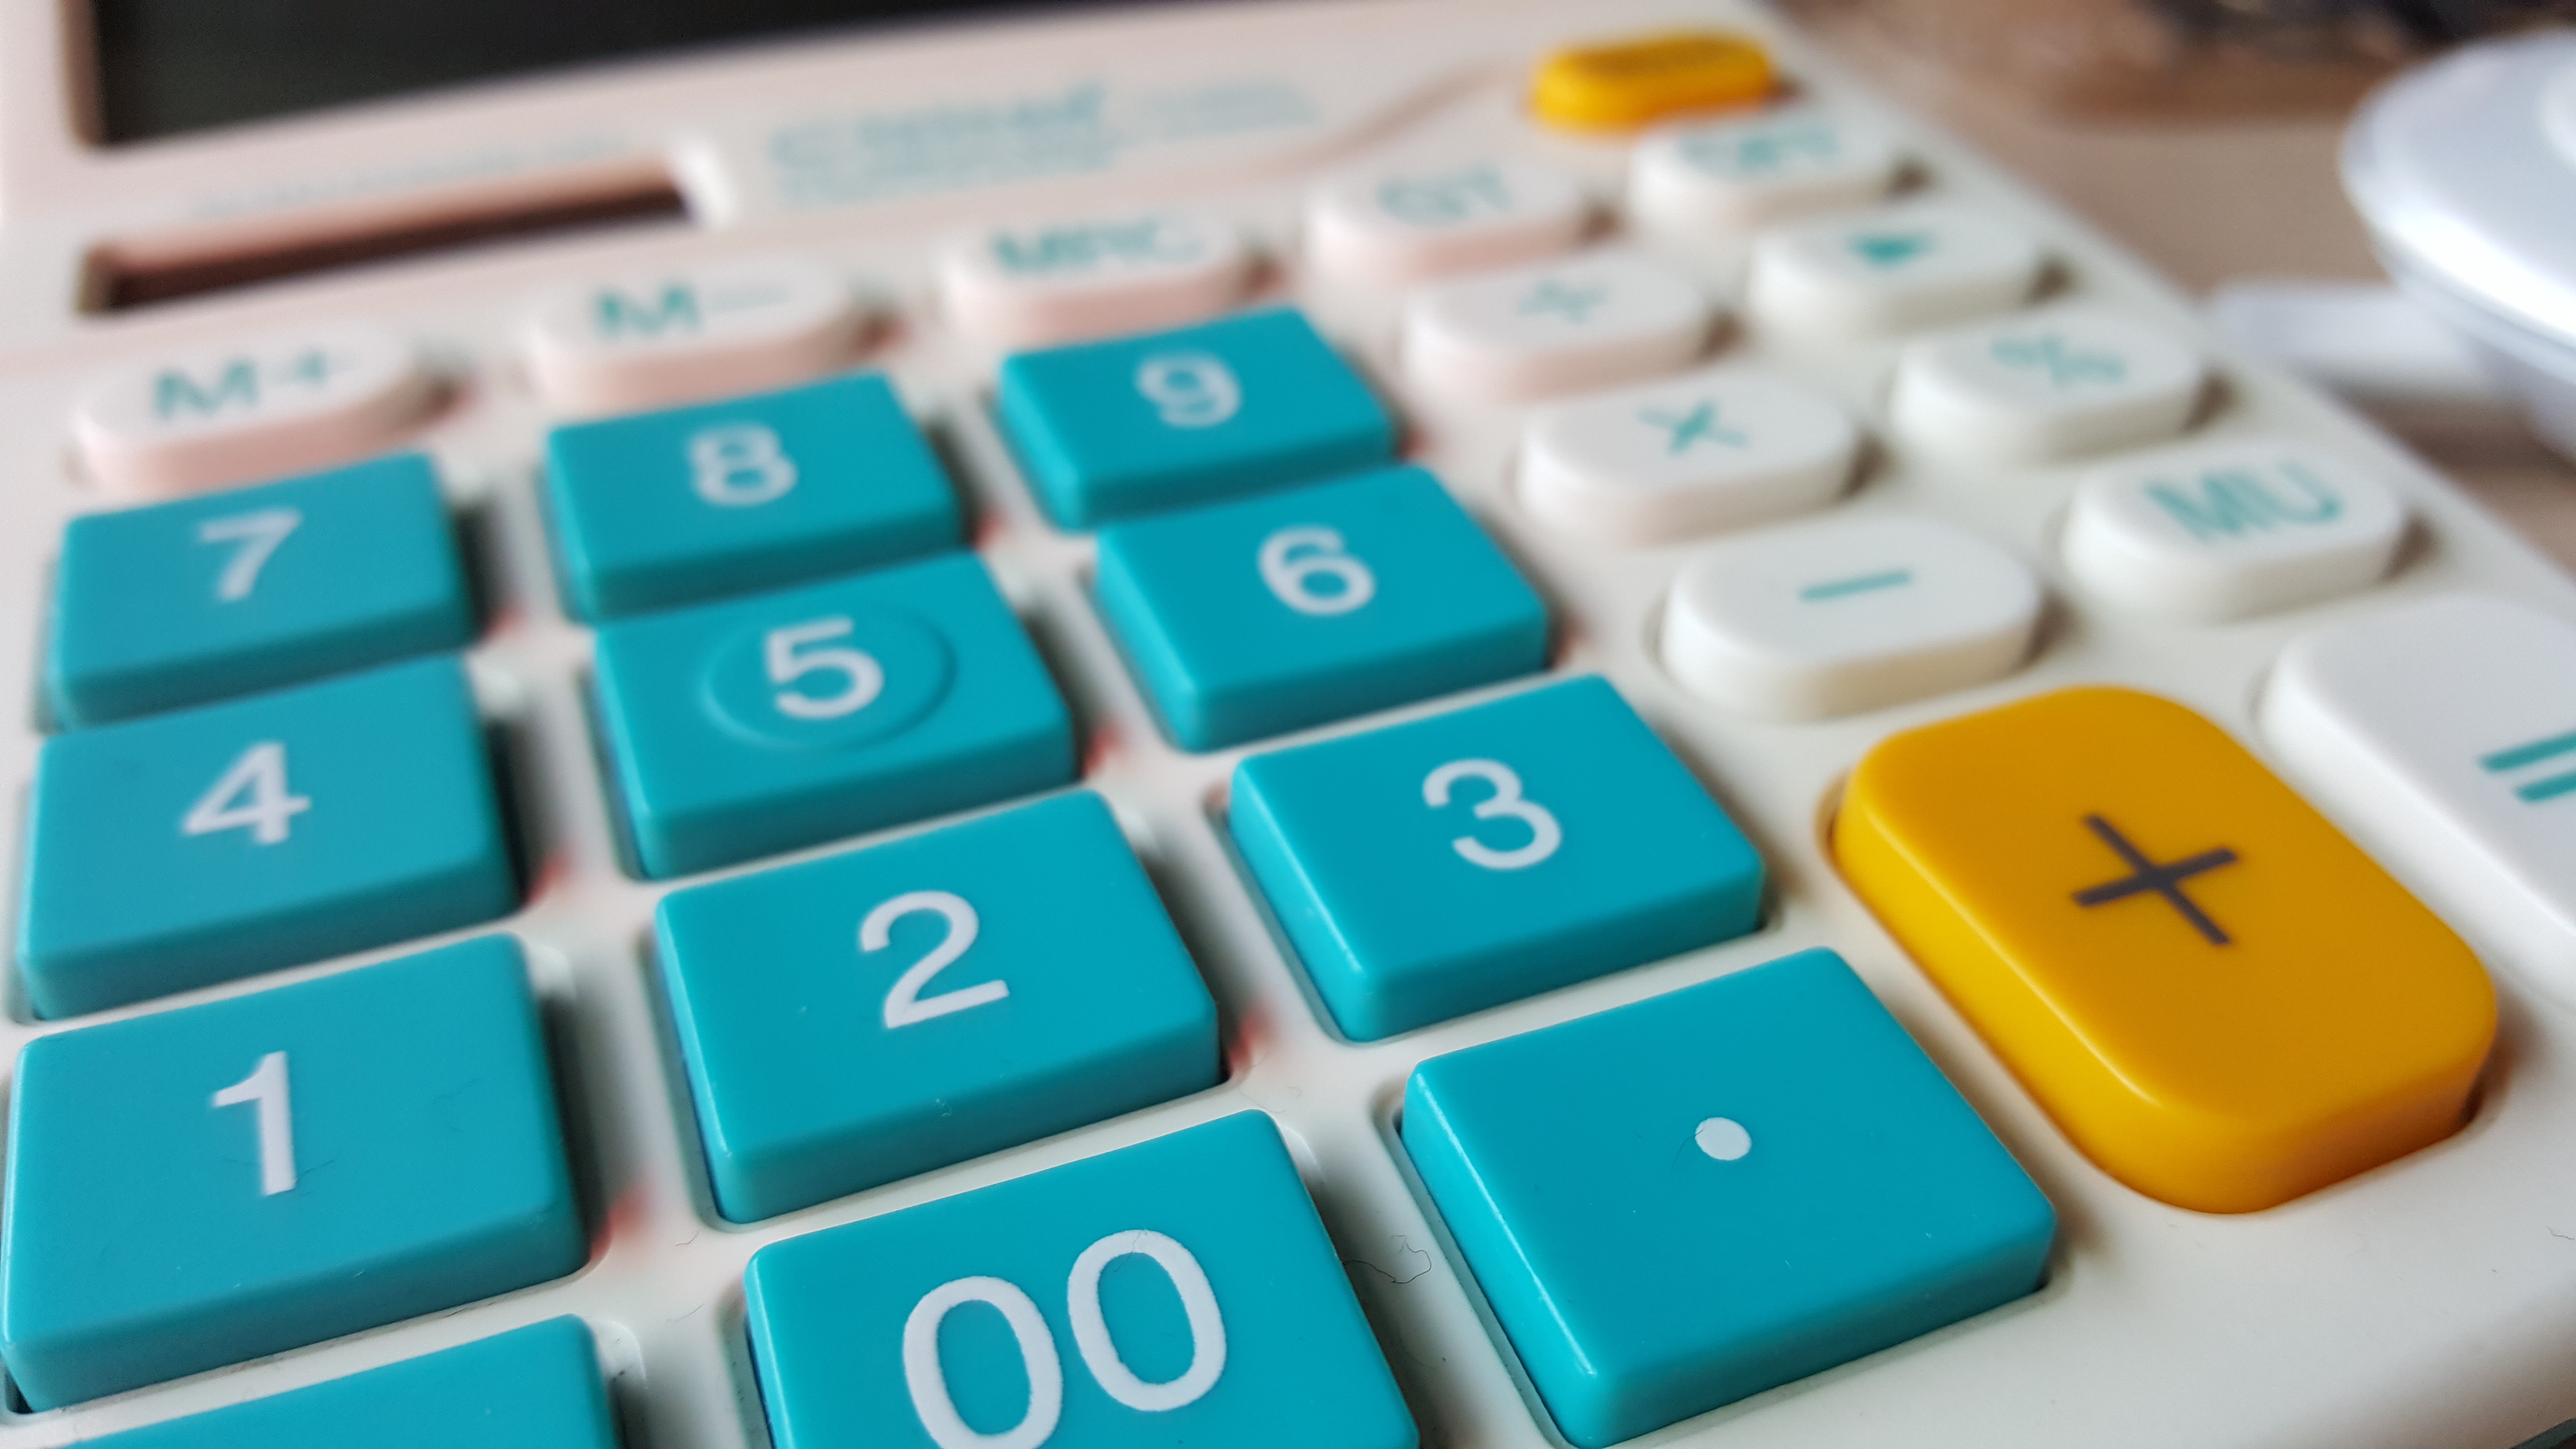
product, font, numbers, calculator, office supplies, computer keyboard, product design, numeric keypad, office equipment, space bar